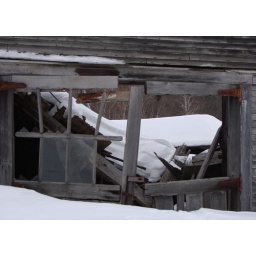
One set of doors into the wrecked barn beside our house; snow reaches up to the windows.